Folk costume

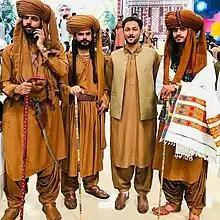
Baloch men wearing traditional dress, including shalwar kameez

In Mongolia, traditional clothing includes the deel.